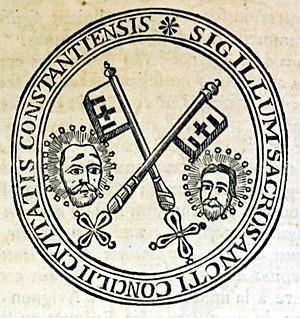
extrait de ""Nouveau traité de diplomatique...""."
Le concile de Constance est, pour l'Église catholique romaine, le XVIᵉ concile œcuménique. Il est convoqué par l'empereur Sigismond Iᵉʳ et l'antipape Jean XXIII, et présidé par le cardinal Jean Allarmet de Brogny. S'il met fin au grand schisme d'Occident, il déclare hérétiques les réformateurs John Wyclif, Jan Hus et Jérôme de Prague, et condamne ces deux derniers à être livrés au bras séculier. Ils furent brûlés vifs par ordre de l'empereur Sigismond.